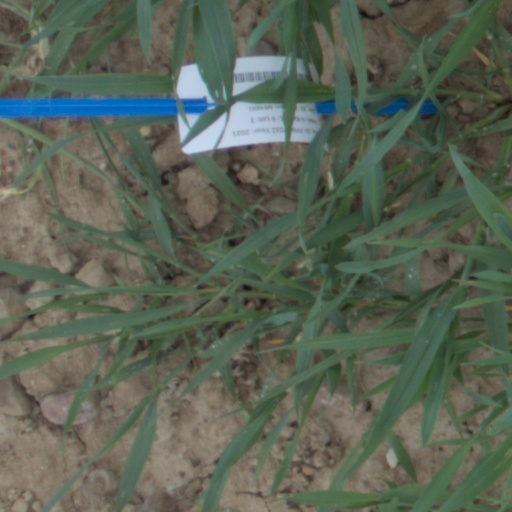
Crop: wheat